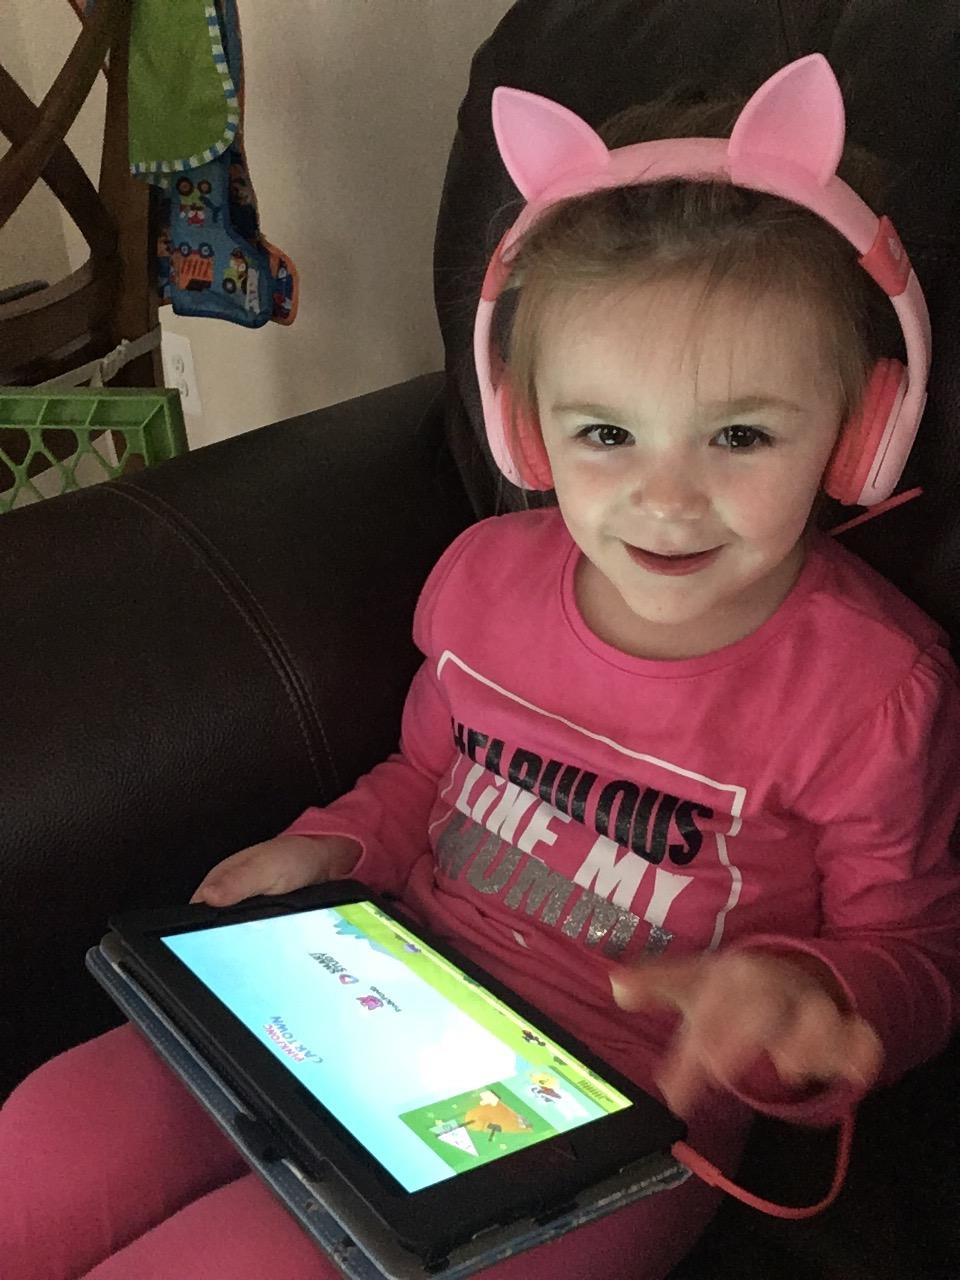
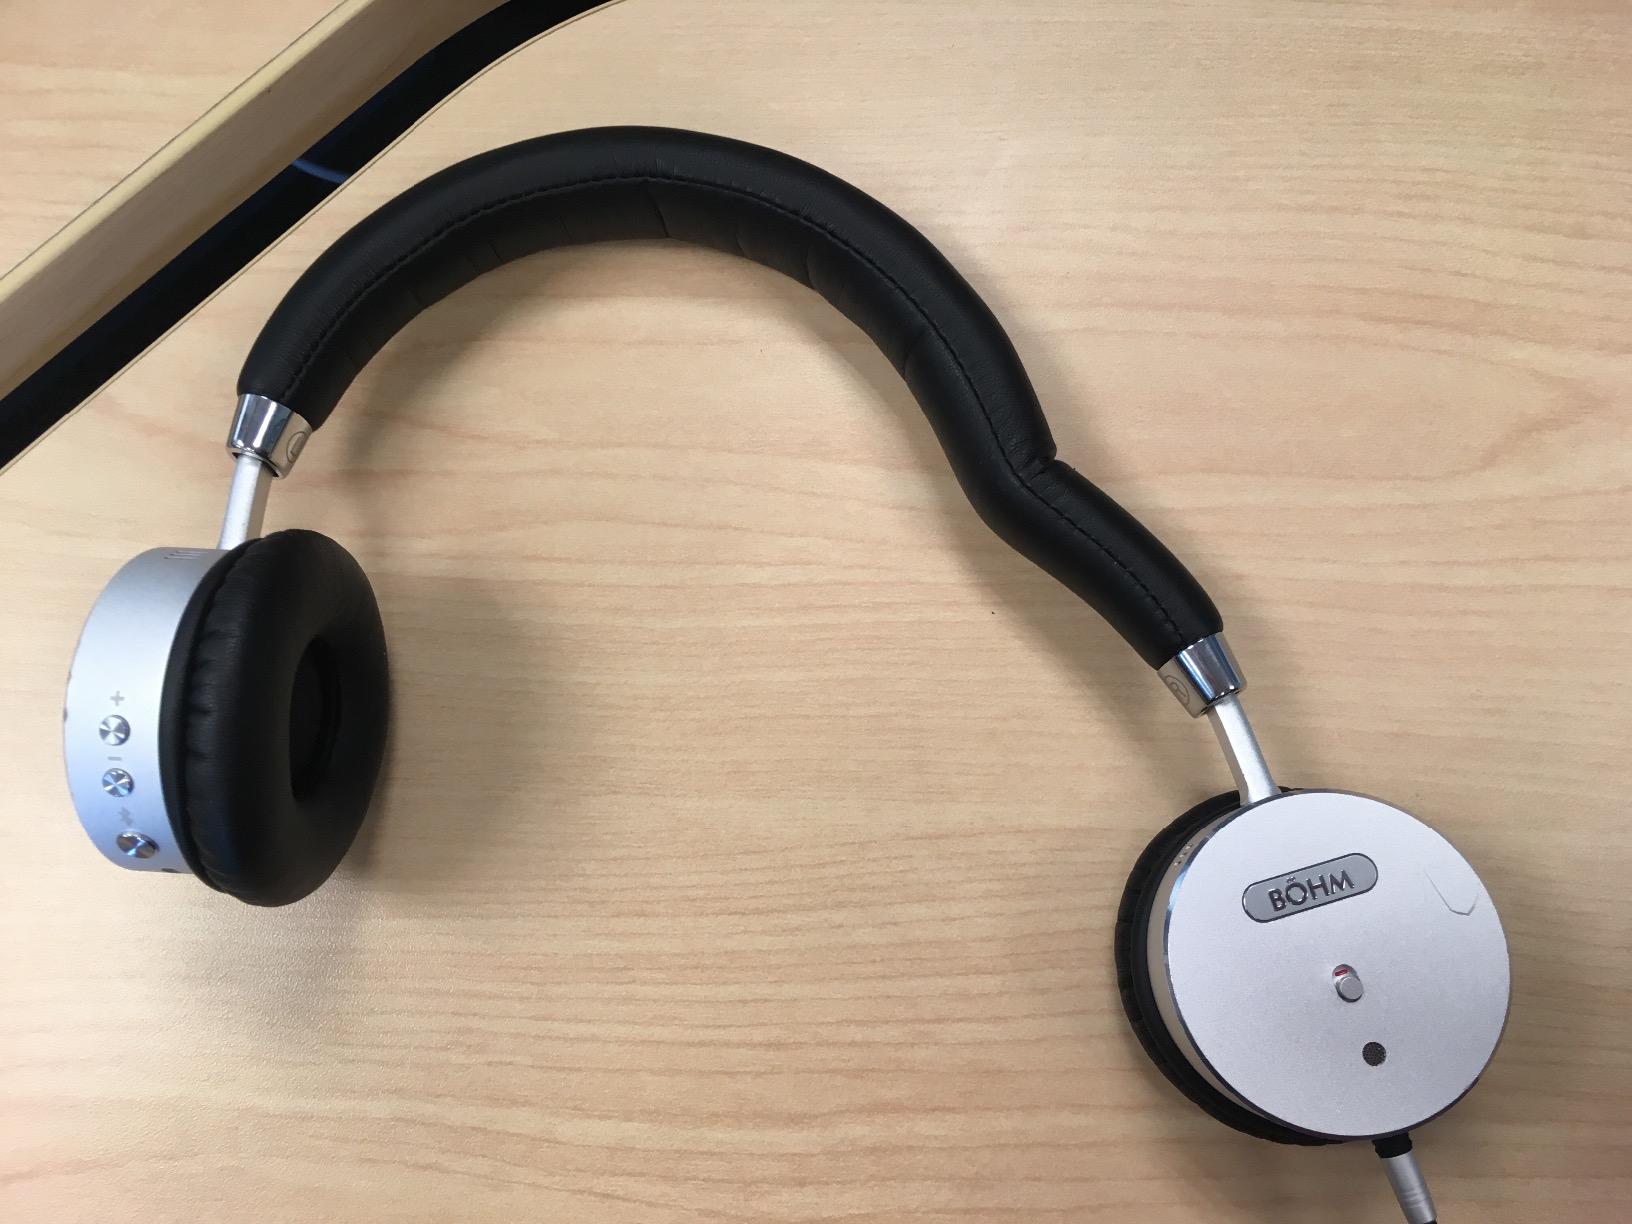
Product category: headphones
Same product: no